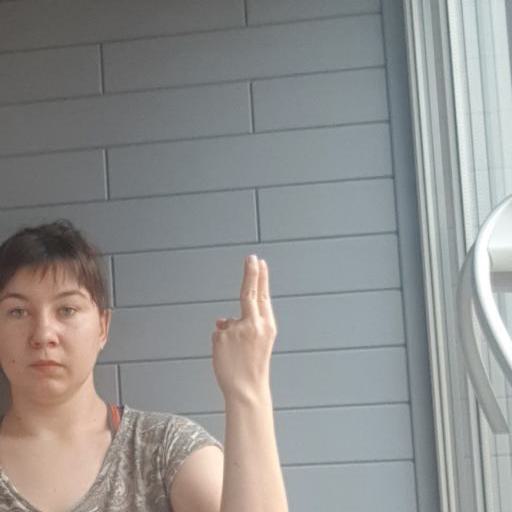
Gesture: two_up_inverted